Harbor Branch Oceanographic Institute

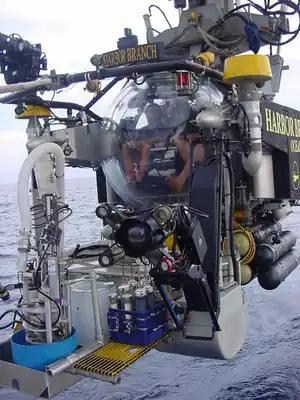
The Johnson Sea Link.

HBOI research and education focuses on biological oceanography, estuarine to deep sea ecology, aquaculture, discovery and development of natural products for medicines and other uses, and ocean engineering. Its staff includes more than 160 scientists, engineers, mariners, and support personnel. Funding sources include grants and Florida state educational and general funds, Florida specialty license plates, donations, and other institutional support.